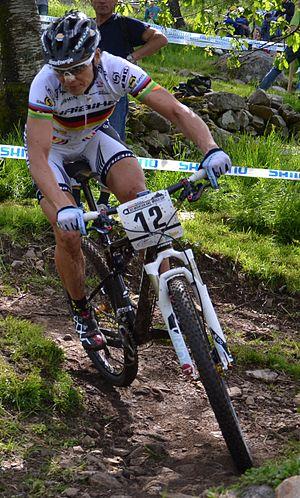
Sabine Spitz lors de la 4e manche de la coupe du monde de VTT 2012 à La Bresse (FRA).
Sabine Spitz est une coureuse cycliste allemande. Elle pratique le cross-country et le cross-country marathon.